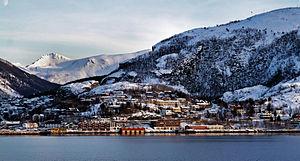
Ørnes est un port norvégien, petit village de la municipalité de Meløy, peuplé de 1 538 habitants et escale de l'Hurtigruten entre Nesna et Bodø.